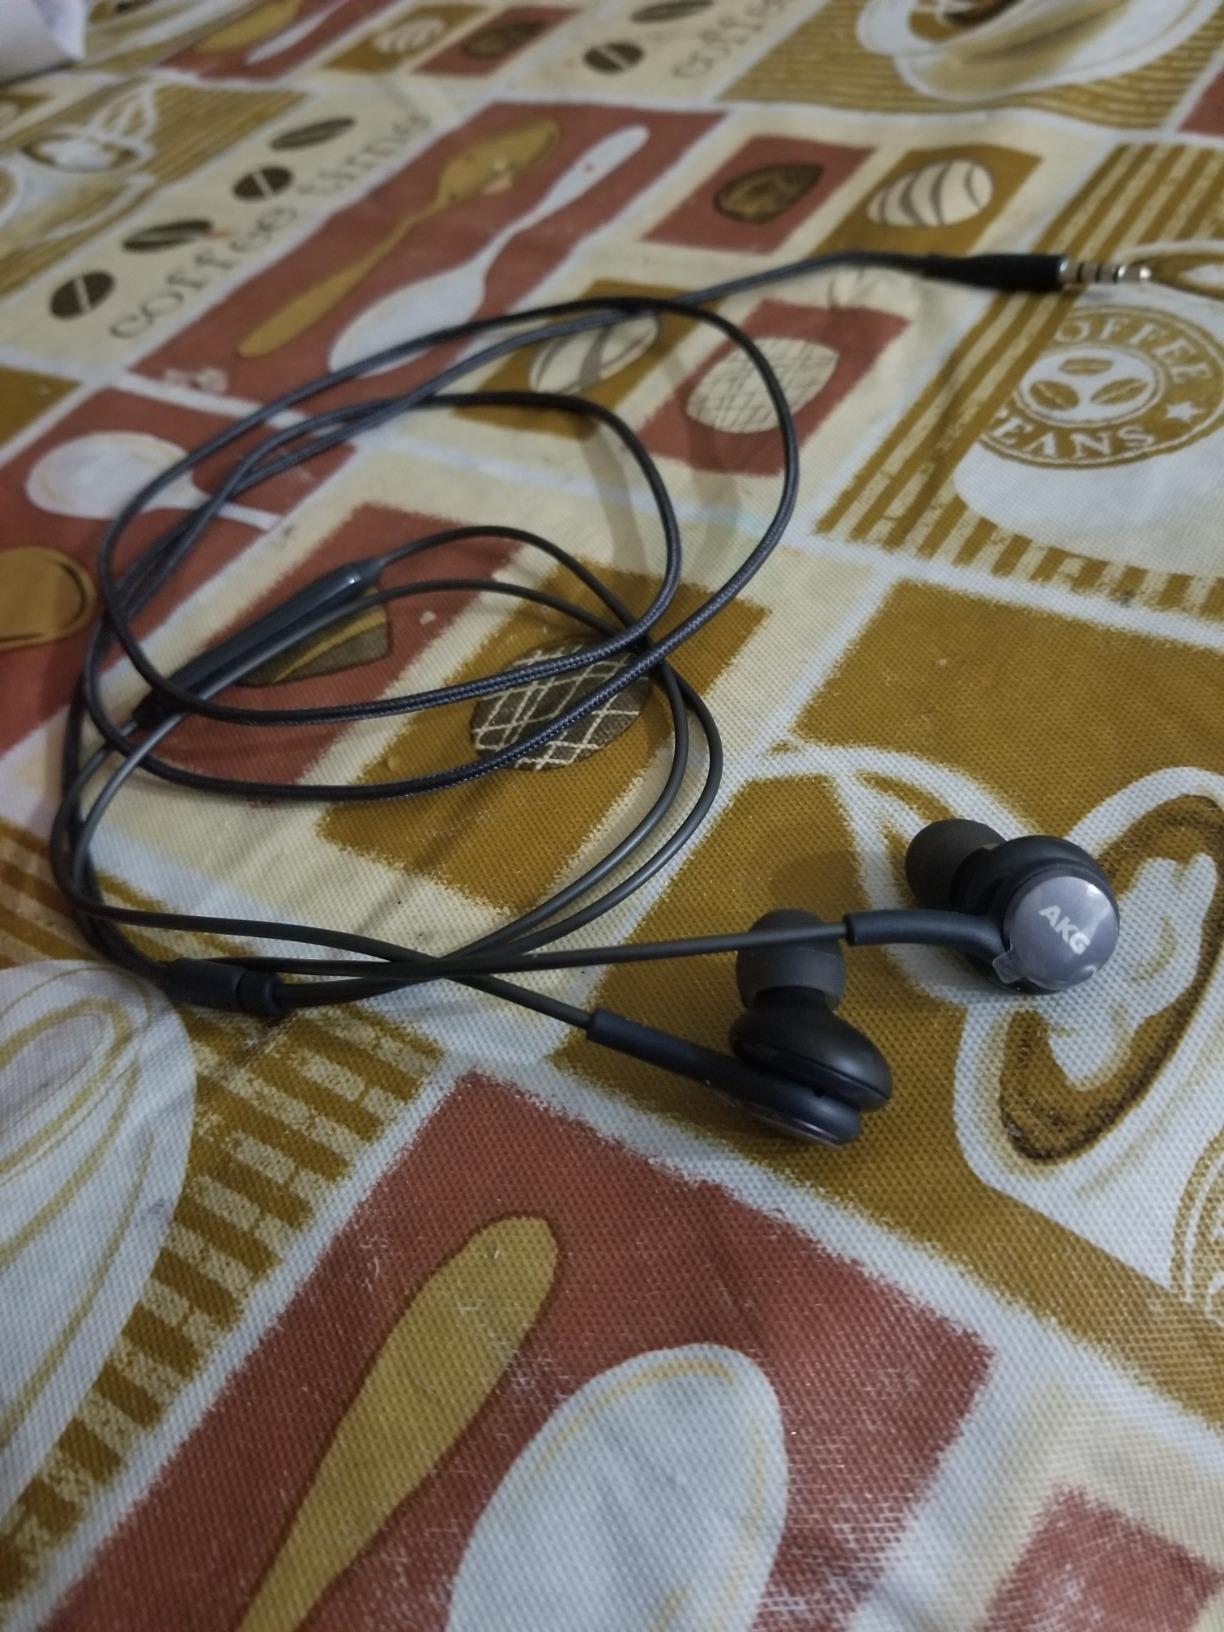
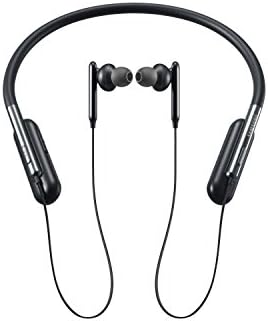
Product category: headphones
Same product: no